Brandon Cantu

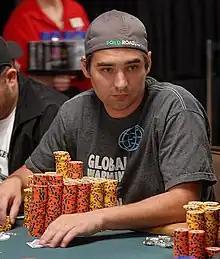
Cantu at the 2008 World Series of Poker

Brandon M. Cantu (born May 10, 1981, in Vancouver, Washington) is an American professional poker player. Upon winning a World Series of Poker bracelet in 2006, Cantu relocated to Las Vegas, Nevada. On March 14, 2007, Cantu became one of only 27 players to ever win both a World Series of Poker bracelet (2006) and a World Poker Tour championship (2008).